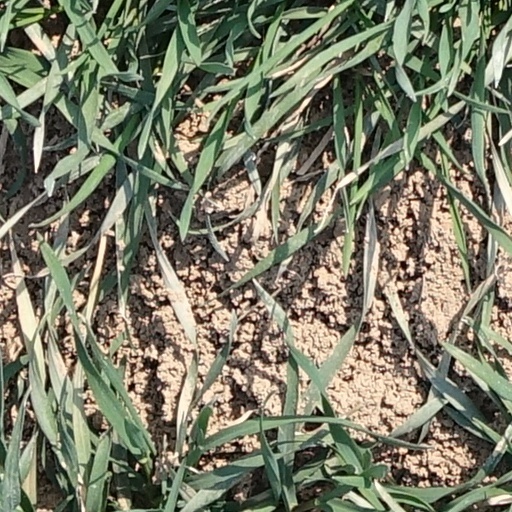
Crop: wheat